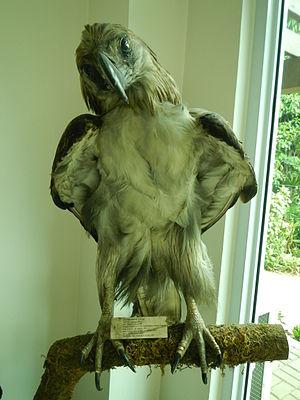
La cruauté envers un animal, ou maltraitance envers un animal, est le fait qu'un être humain fasse subir à un animal, qu'il soit sauvage, domestique, apprivoisé ou tenu en captivité, un acte visant à lui faire du mal, que ce soit sous forme active ou sous forme passive.